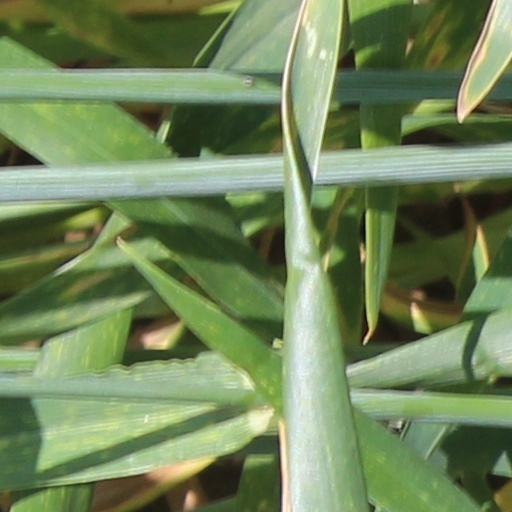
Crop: wheat